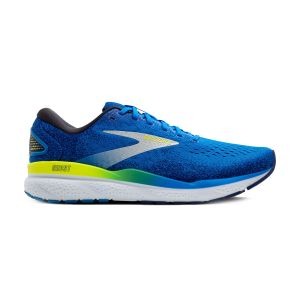
Brooks Scarpa da Running Uomo  Ghost 16 Blu   Sconto 30%
Prezzo: 105,00 €